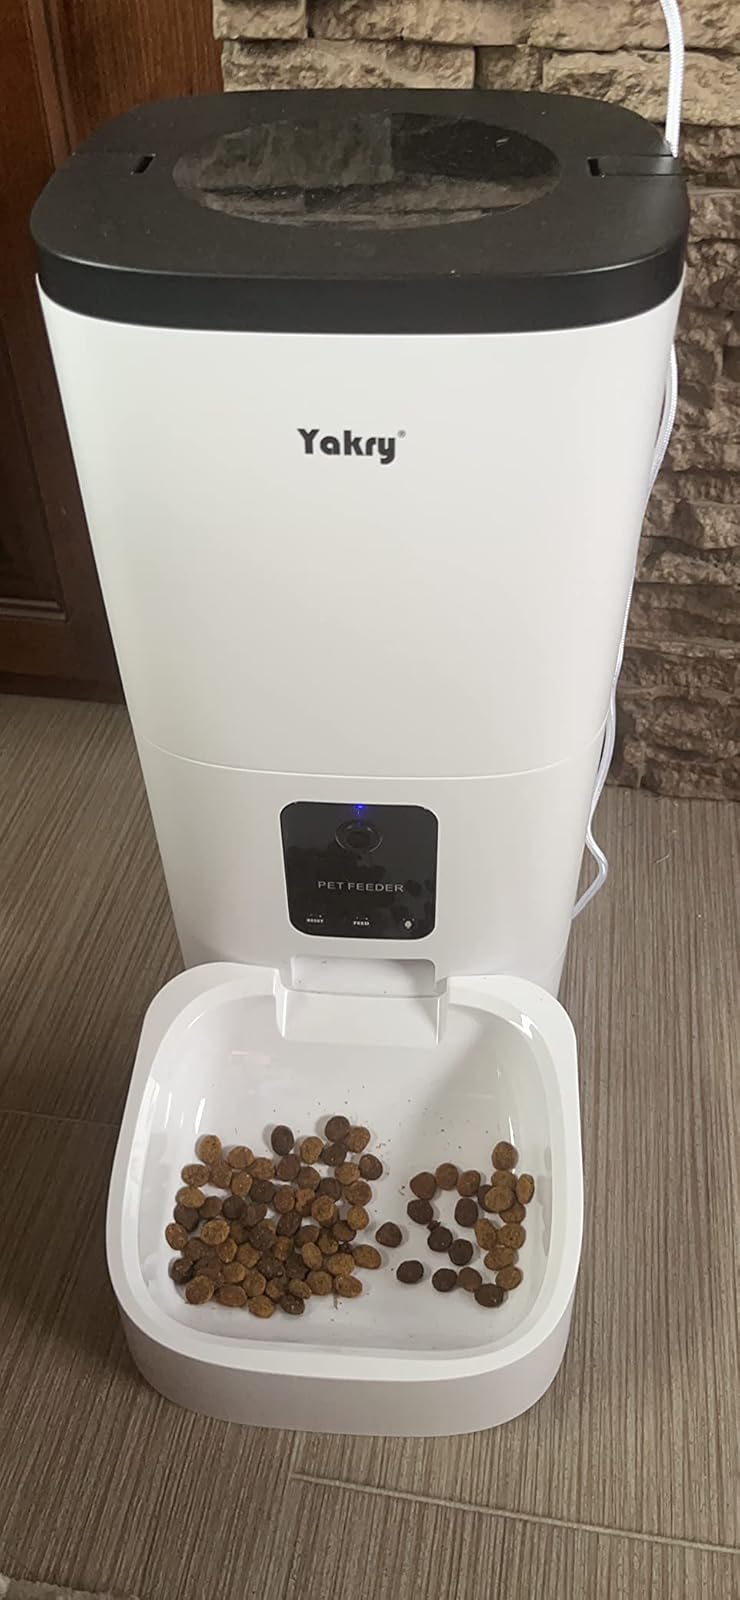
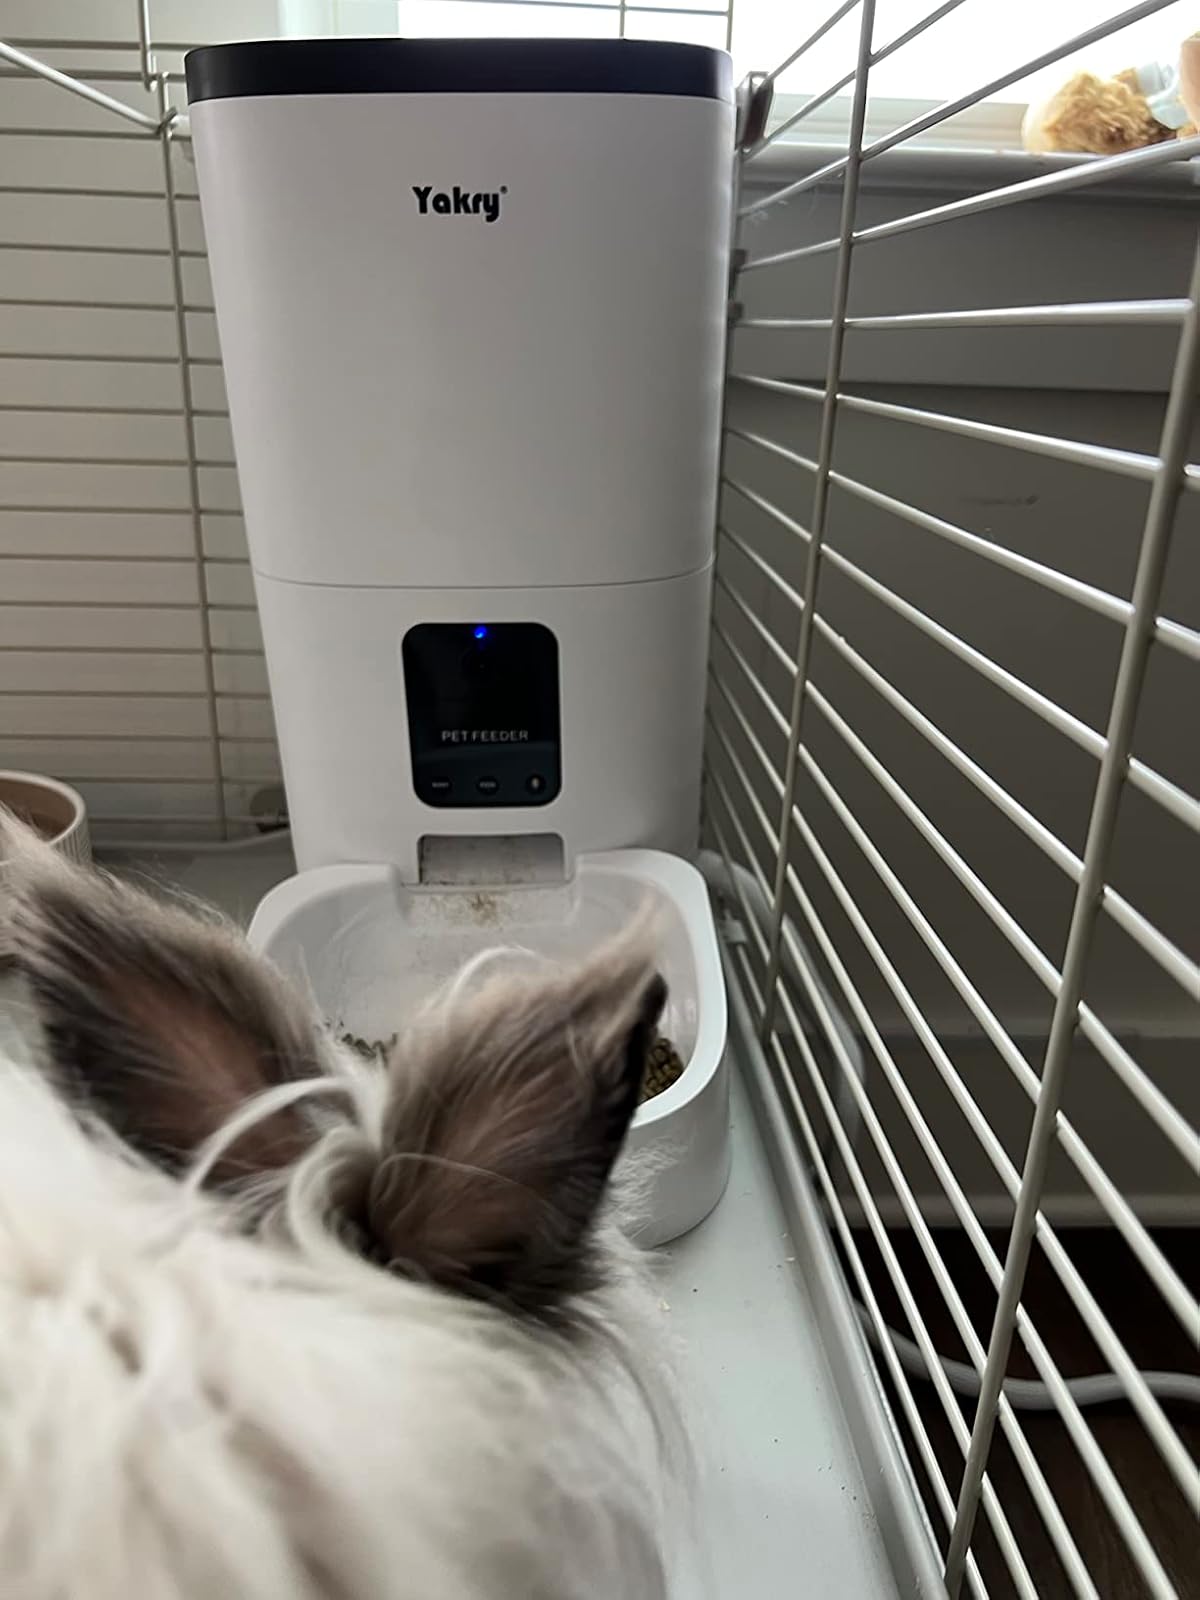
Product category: items_feeder
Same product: yes